Law & Order: Criminal Intent season 8

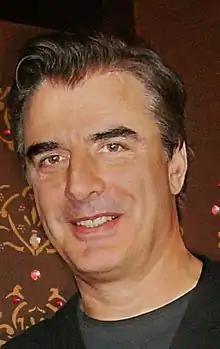
Chris Noth, who played Detective Mike Logan, left "Law & Order: Criminal Intent" at the end of season seven.

"Law & Order: Criminal Intent" does not have an ensemble cast, and therefore differs from "Law & Order" and "", which feature six and eight actors, respectively, receiving star billing in their seasons which are aired during the same 2008–2009 television season. The eighth season of "Law & Order: Criminal Intent" has five actors in starring roles, but only three appear on screen during an episode: two lead detectives and the Captain.